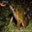
Label: frog